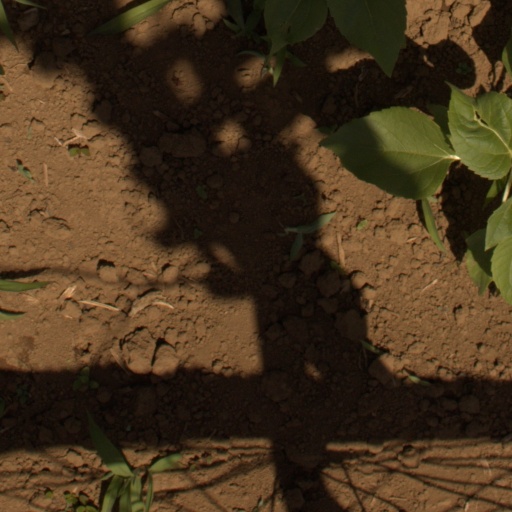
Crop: Jerusalem artichoke